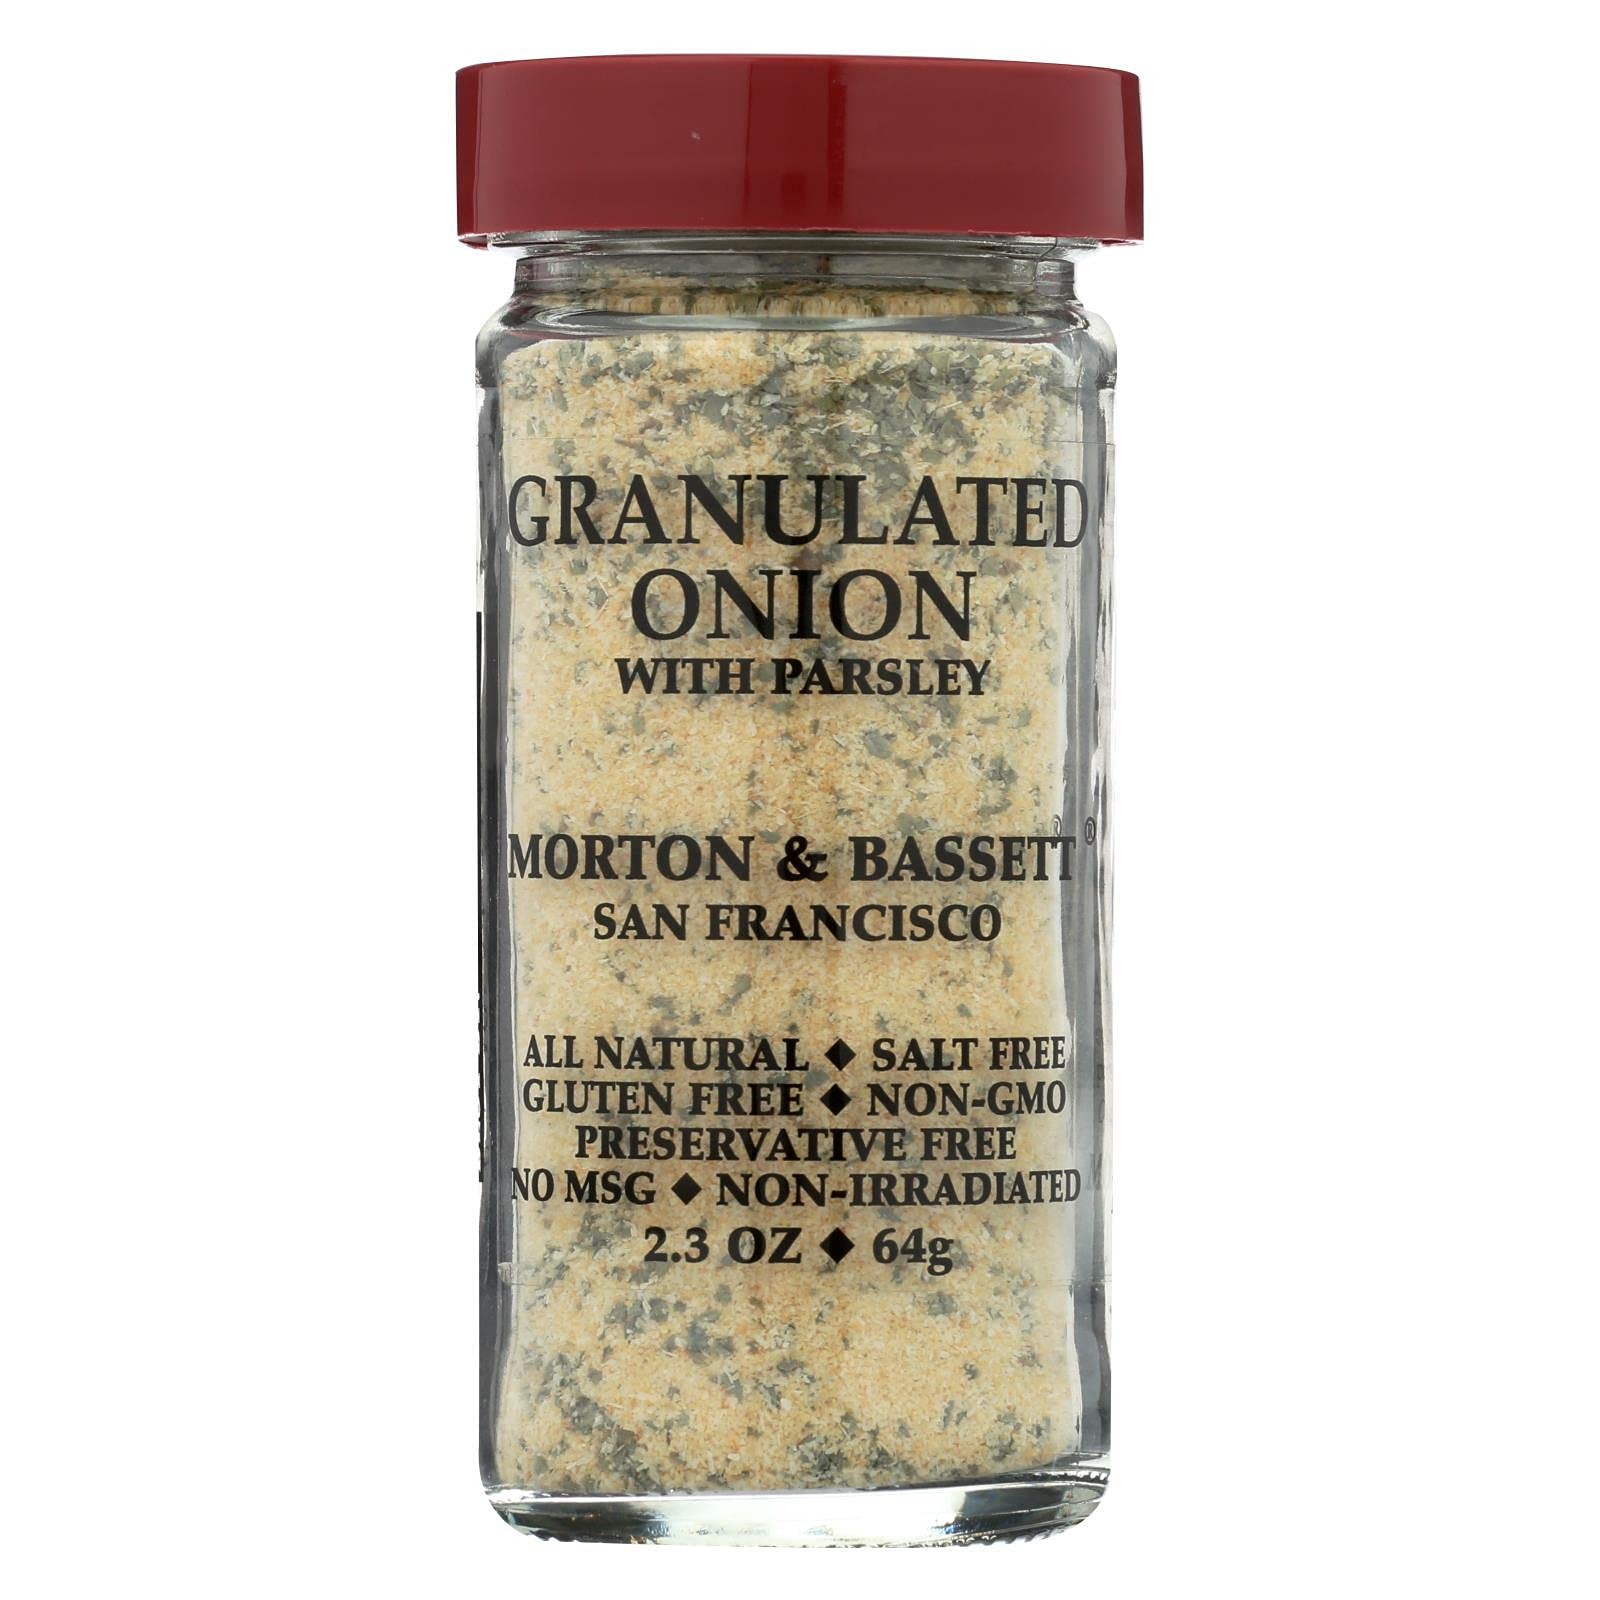
Item Name: Morton & Bassett Onion, Granulated
Bullet Point 1: Morton & Bassett Granulated Onion is a spice product that consists of dried and granulated onion flakes. It is packaged in a 2.3 oz container.
Bullet Point 2: Granulated onion is a versatile seasoning that is used in various culinary applications. It is made by dehydrating onions and then finely grinding them into granules. This process helps to preserve the flavor and aroma of onions, allowing them to be used conveniently in cooking.
Bullet Point 3: Morton & Bassett Granulated Onion can be used in a wide range of recipes to add a savory and slightly sweet onion flavor. It is commonly used as a substitute for fresh onions when they are not readily available or to enhance the onion flavor in dishes. It blends well with other spices and can be added to soups, stews, sauces, marinades, dressings, and many other savory dishes.
Bullet Point 4: "The granulated form of the onion allows for easy incorporation into recipes and provides a consistent onion flavor throughout the dish. It is particularly useful when you desire the flavor of onions without the texture or moisture that fresh onions would bring. "
Bullet Point 5: 1 pack
Bullet Point 6: ALL NATURAL SALT FREE GLUTEN FREE GMO FREE PRESERVATIVE FREE MSG FREE NON IRRADIATED 2.3 OZ 64g
Value: 1.0
Unit: Count

Price: 8.99